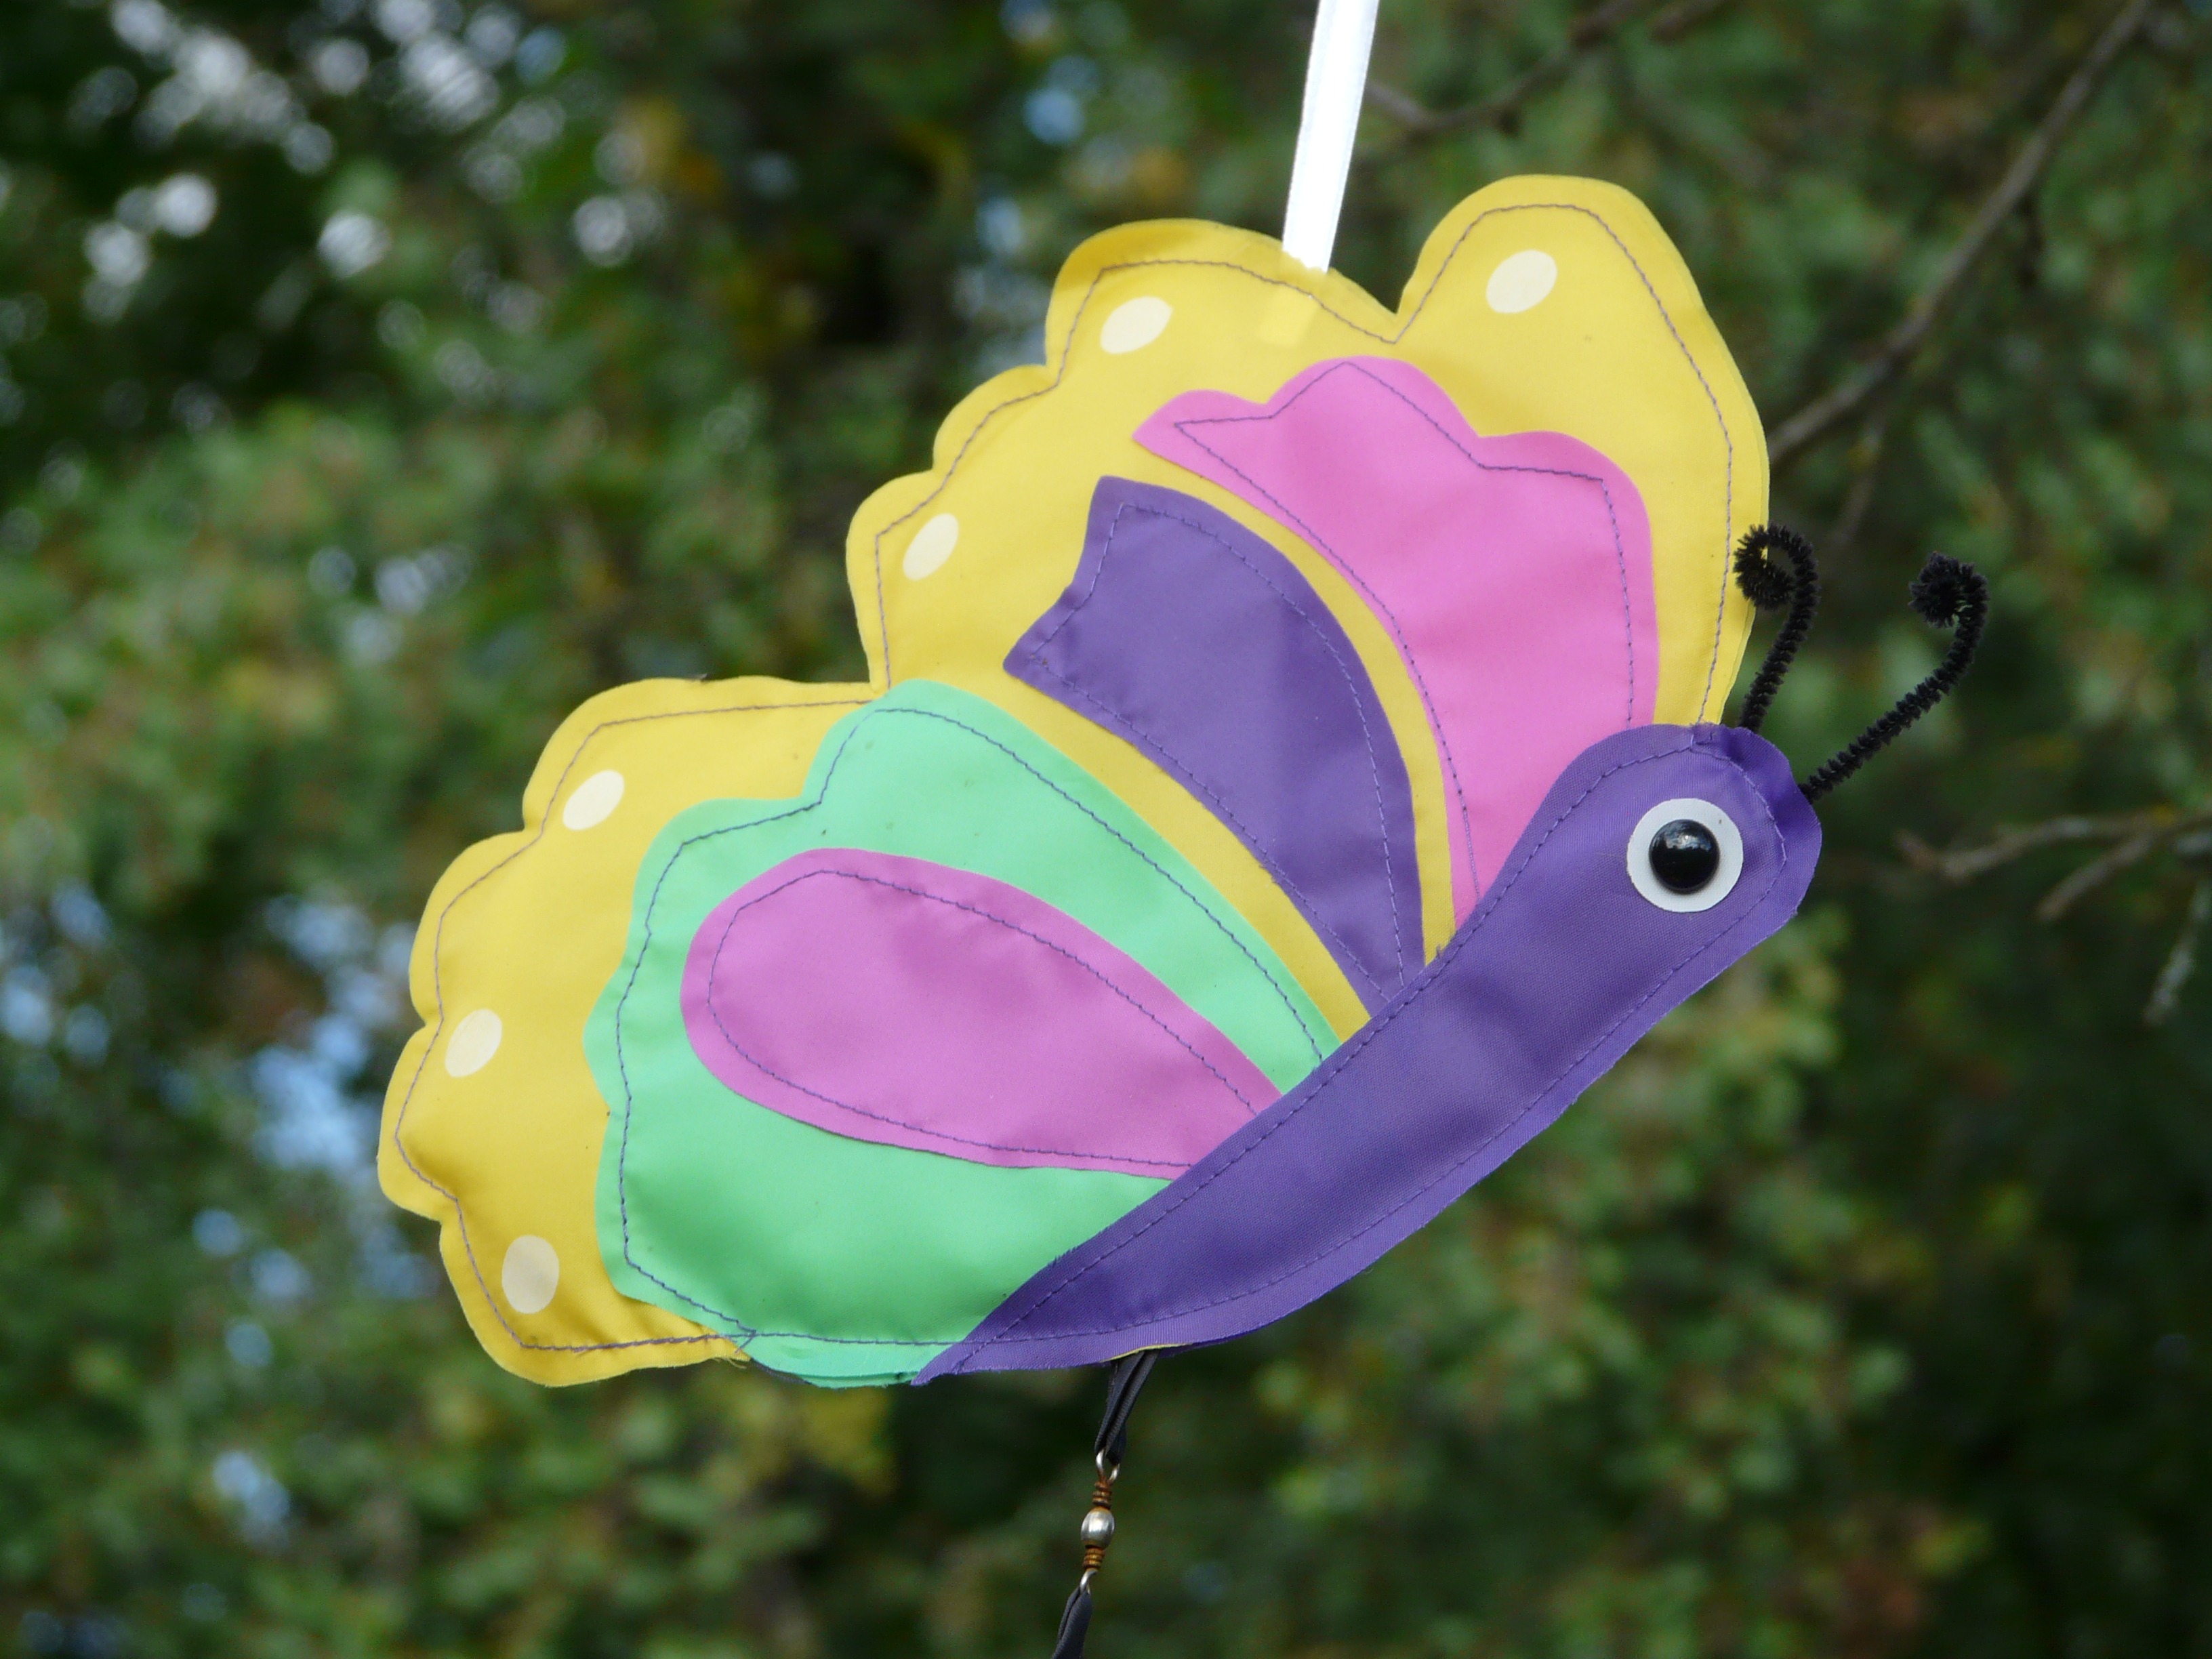
plant, leaf, flower, green, color, butterfly, colorful, yellow, flora, product, cheerful, figure, macro photography, windspiel, flowering plant, do it yourself, land plant